Montreal City Hall

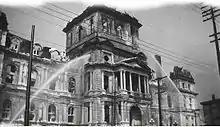
City Hall on the evening of March 3, 1922

Construction on the building began in 1872 and was completed in 1878. The original building was gutted by fire in March 1922, leaving only the outer wall and destroying many of the city's historic records. The architect Louis Parant was commissioned for the reconstruction, who decided to build an entirely new building with a self-supporting steel structure built inside the shell of the ruins. This new building was modelled after the city hall of the French city of Tours. Other changes included a remodelling of the Mansard roof into a new Beaux-Arts inspired model, with a copper roof instead of the original slate tiles. The new building opened on February 15, 1926.